Battle of Kasserine Pass

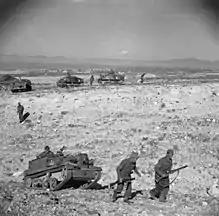
British soldiers of the 2nd Battalion, Grenadier Guards establishing positions on difficult terrain at Thala, February 24, 1943

During the night, the American positions on the two mountain shoulders overlooking the pass were overrun and at 8:30 am on February 20 German panzer grenadiers and Italian Bersaglieri resumed the attack. At 10:00 Dunphie judged that "Stark Force" was about to give way and ordered "Gore Force" to the Thala side of the pass, as elements of the "Centauro" Division launched their attack towards Tebessa and continued it during the afternoon. During the opening attack on key American positions at Djebel Chambi, the 5th Bersaglieri Regiment had made a frontal assault on U.S. positions that lasted most of the morning and finally carried the position, losing the regimental commander Colonel Bonfatti in the process. This action cracked open the Allied defenses, opening the road to Thala and Tebessa. By midday the accompanying combined Axis armored units poured through the pass routing U.S. forces of the 1st Armored Division in one of the worst U.S. defeats of the Tunisian Campaign. The Italian regiment was complimented by General Bülowius, commander of the DAK Assault Group, who cited their action as the instrumental event of the Axis victory. At 13:00 Rommel committed two battalions from 10th Panzer Division, which overcame the northern wing of the Allied defense. Tanks and Bersaglieri from the "Centauro" Division advanced along Highway 13 and overran the 19th Combat Engineer Regiment. The U.S. survivors made a disorganized retreat up the western exit from the pass to Djebel el Hamra, where Combat Command B of the 1st Armored Division was arriving. On the exit to Thala, "Gore Force" slowly leapfrogged back, losing all its tanks in the process, to rejoin the 26th Armoured Brigade some further back.